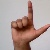
The image shows a hand gesture representing the letter 'L' in Indian Sign Language.